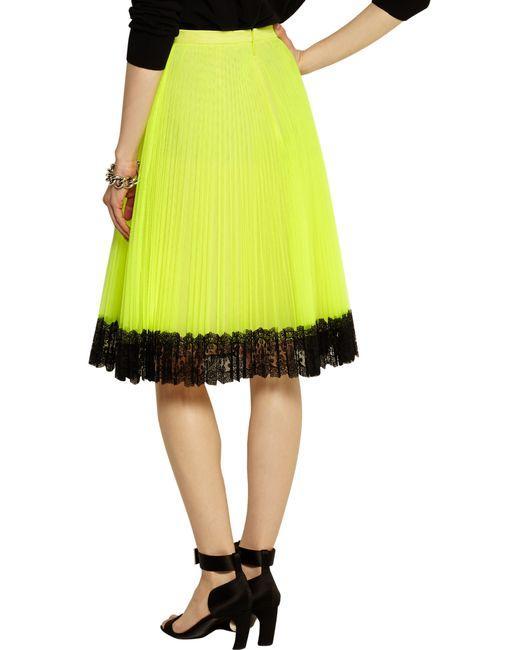
Zitronen- und schwarzer Schlagrock für Damen